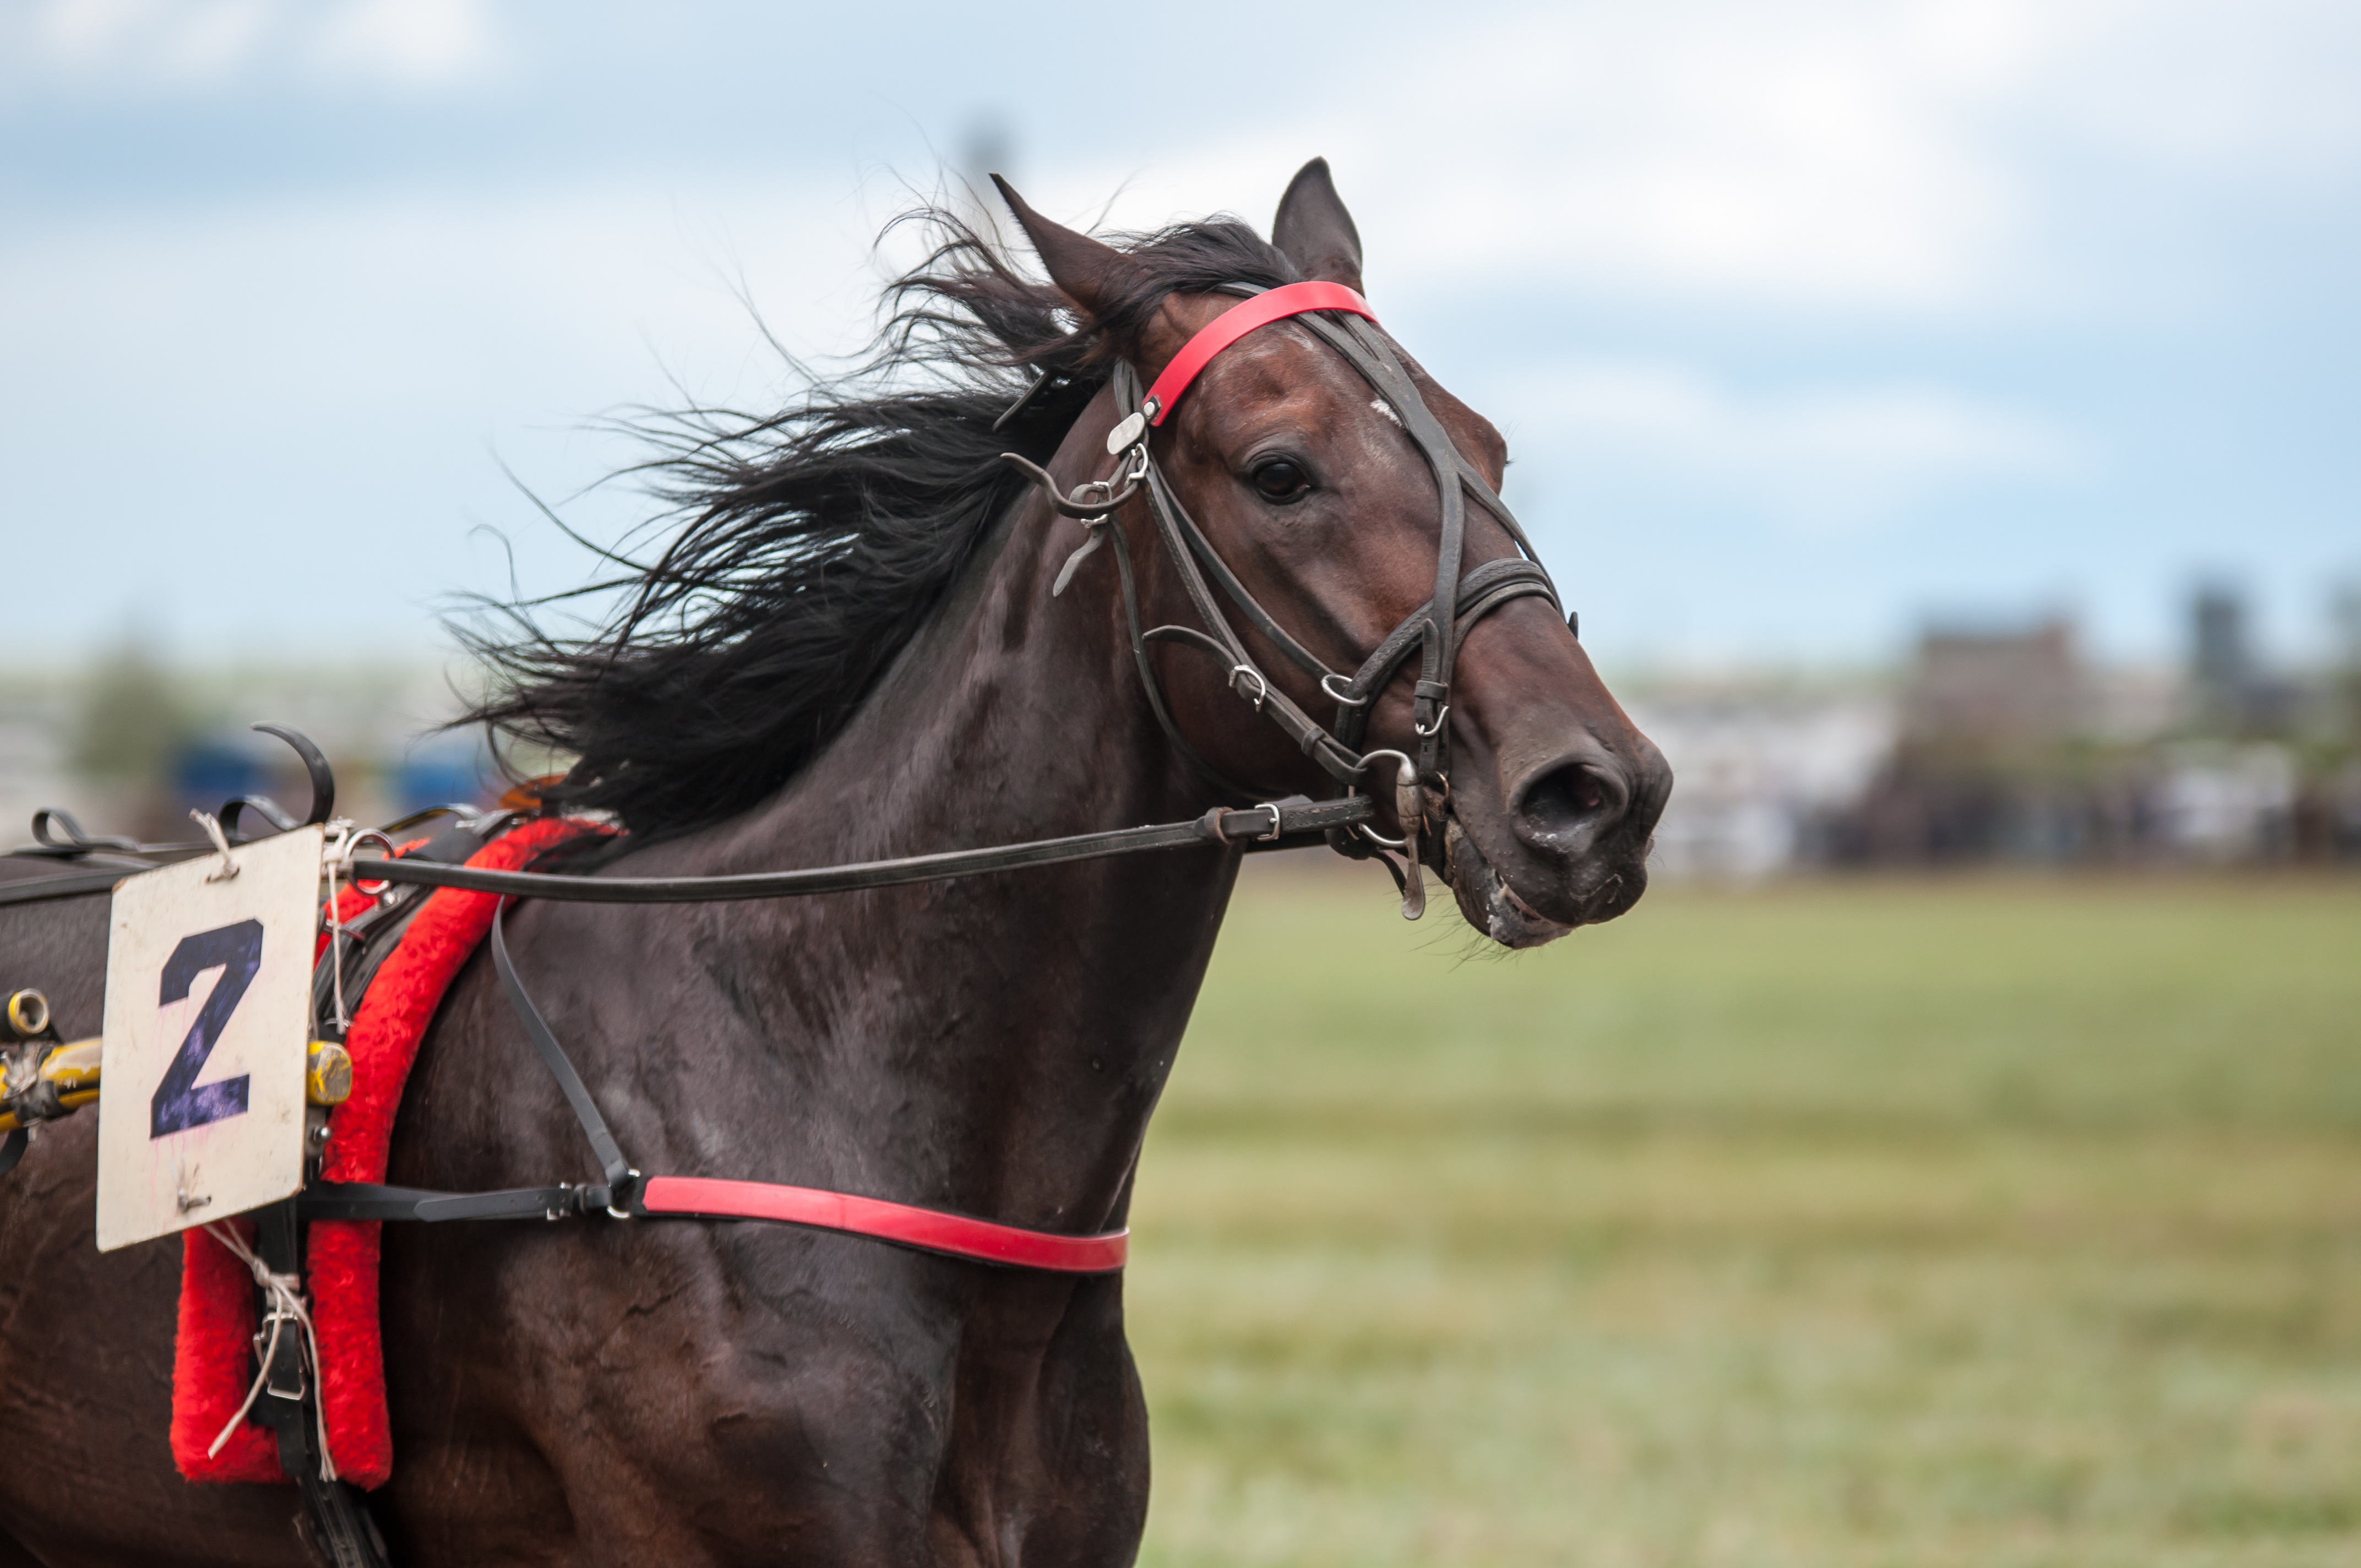
horse, rein, mammal, stallion, mane, bridle, race, racing, mare, jockey, halter, equestrianism, horse racing, racehorse, pack animal, eventing, horse like mammal, mustang horse, horse harness, animal sports, equestrian sport